Ray Sutton

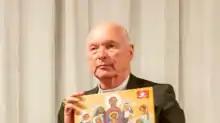
Bishop Sutton presents an icon to the Anglican Deaconesses Association.

Raymond Ronny Sutton (born 1950) is an American Anglican bishop. He was bishop coadjutor in the Diocese of Mid-America of the Reformed Episcopal Church, since 1999, a founding member of the Anglican Church in North America, in 2009. He is the former Rector of the Church of the Holy Communion in Dallas, Texas, president and Professor of Scripture and Theology at Cranmer Theological House in Houston, Texas, and headmaster of Holy Communion Christian Academy (formerly Bent Tree Episcopal School). Sutton was born in Louisville, Kentucky, and moved to Dallas at age thirteen.